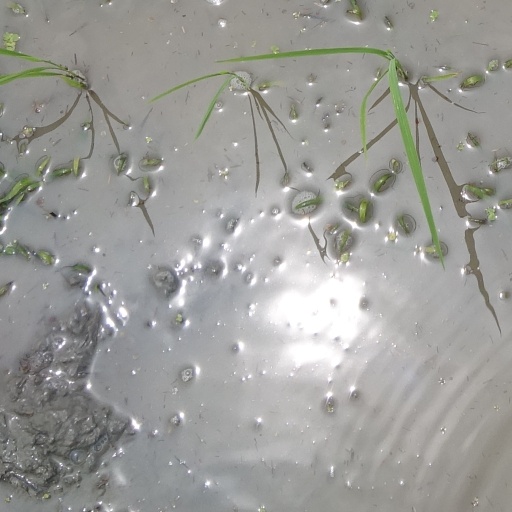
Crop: rice